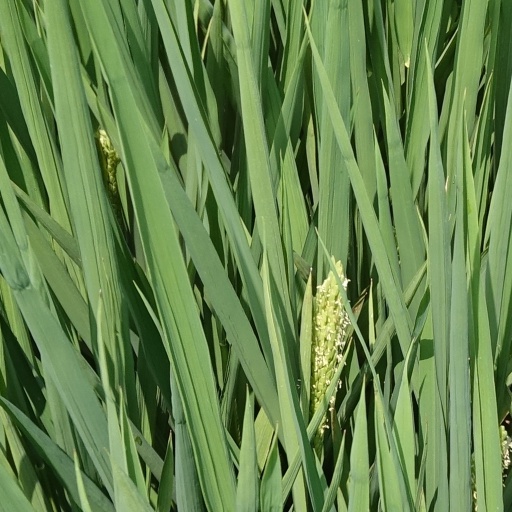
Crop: rice